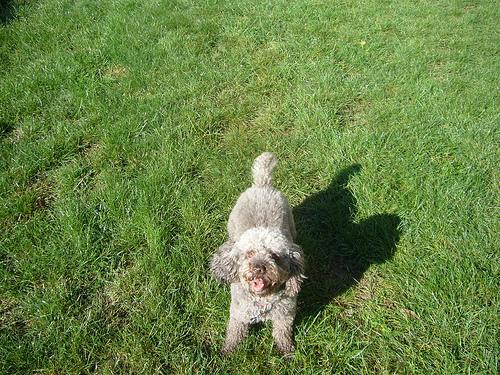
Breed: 200-n000010-miniature_poodle